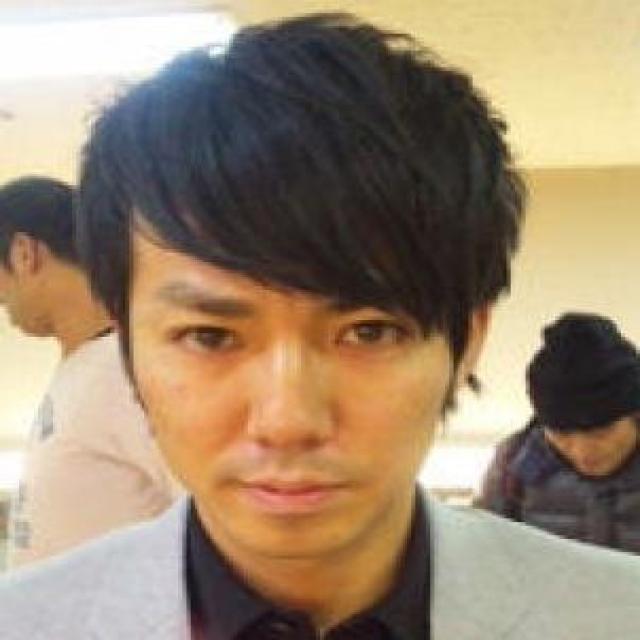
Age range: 21-44